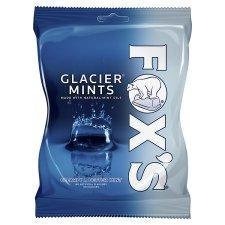
Item Name: Fox's Glacier Mints 7oz / 198g - 6 Packs by Foxs [Foods]
Bullet Point 1: Mint Flavored Candies: Fox's Glacier Mints are a classic mint flavored candy that is perfect for any occasion.
Bullet Point 2: Bagged Candy: Each 7oz bag contains 6 packs of 198g candies for a total of 42 ounces of mints.
Bullet Point 3: White Color: The white candies have a smooth, creamy texture and a refreshing minty flavor.
Bullet Point 4: Individually Wrapped: Each mint is individually wrapped for freshness and convenience.
Bullet Point 5: Fox's Brand: Fox's Glacier Mints are a popular candy brand known for their quality and taste.
Value: 42.0
Unit: ounce

Price: 28.3